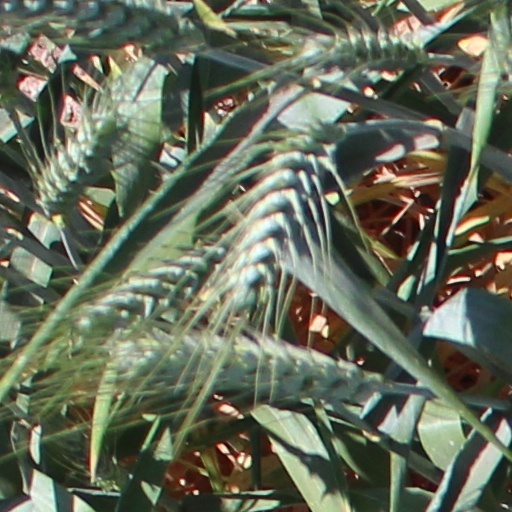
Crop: wheat